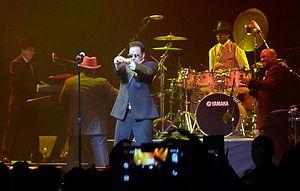
The Time est une formation musicale américaine de funk et de RnB. Menée par le chanteur Morris Day, elle est lancée et produite dans les années 1980 par Prince, originaire comme elle de Minneapolis.